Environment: real
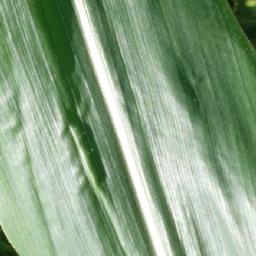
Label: healthy